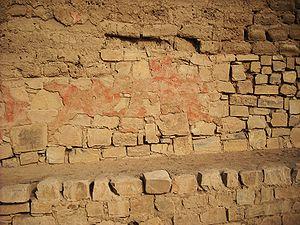
Site archéologique de Pachacamac, Temple du Soleil, plâtre rouge Español: Sitio arqueológico de Pachacamac, Templo del Sol, yeso rojo
Le site archéologique de Pachacamac, situé à environ 30 km de Lima, présente des ruines allant de la civilisation Lima aux Incas. Le site regroupe plusieurs constructions imposantes et révèle une ville qui occupa à différents moments dans le temps les fonctions de centre religieux, de carrefour commercial et de centre administratif. Ce parc archéologique s’étend sur 460 hectares et comprend plus de 50 structures architecturales dont la plupart sont faites de pierres et d’adobes.